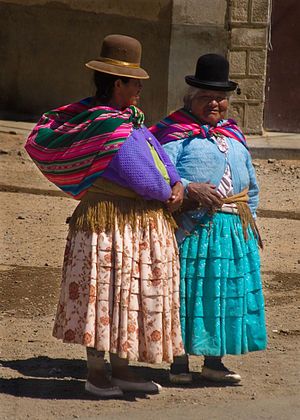
Aymara / Kultur
To aymara-kvinder i El Alto i den udbredte klædedragt chola
Aymara eller Aimara er en oprindelig nation i Sydamerika lokaliseret i Andesbjergene og på højsletten Altiplano; der lever omkring 2 millioner aymaraer i Bolivia, Peru og Chile. Aymaraerne udgør i Bolivia ca. 20 % af landets befolkning og er landets største gruppe af oprindelige folk.